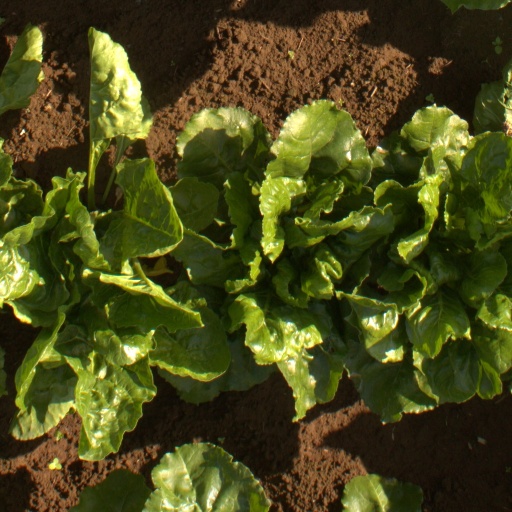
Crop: sugar beet